Stanley Haynes

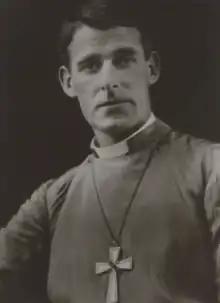
Stanley Haynes,

Stanley John Haynes was an Anglican bishop in the early part of the 20th century in South Africa.